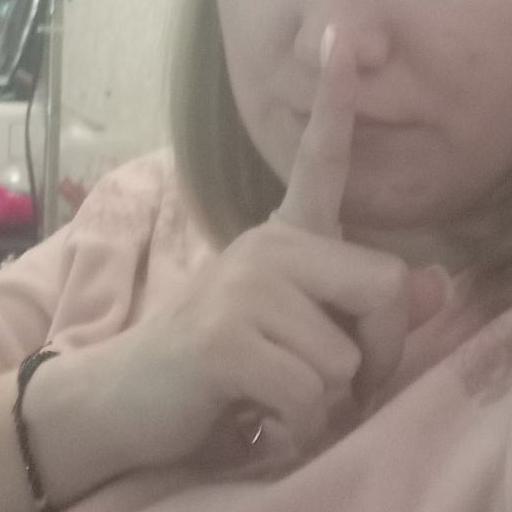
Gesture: mute